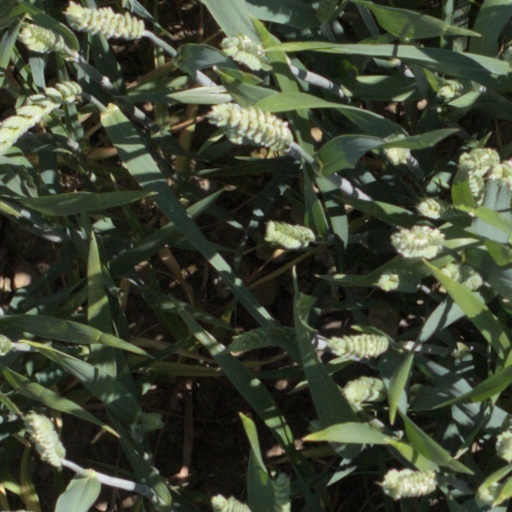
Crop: wheat